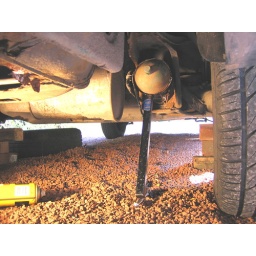
Flickr as help to car techies in distress. Photos of ducks to follow. Maybe. r